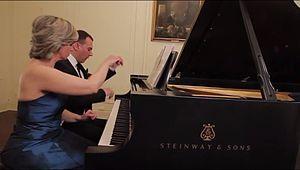
'Carles & Sofia piano duo' est le nom du duo de piano formé par Carles Lama, né à Gérone le 26 février 1970 et Sofia Cabruja, né à Gérone le 11 mai 1965.